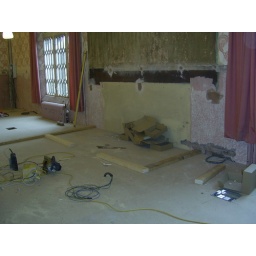
Position of new library storage area marked out. Librarian's desk will be in front of this!